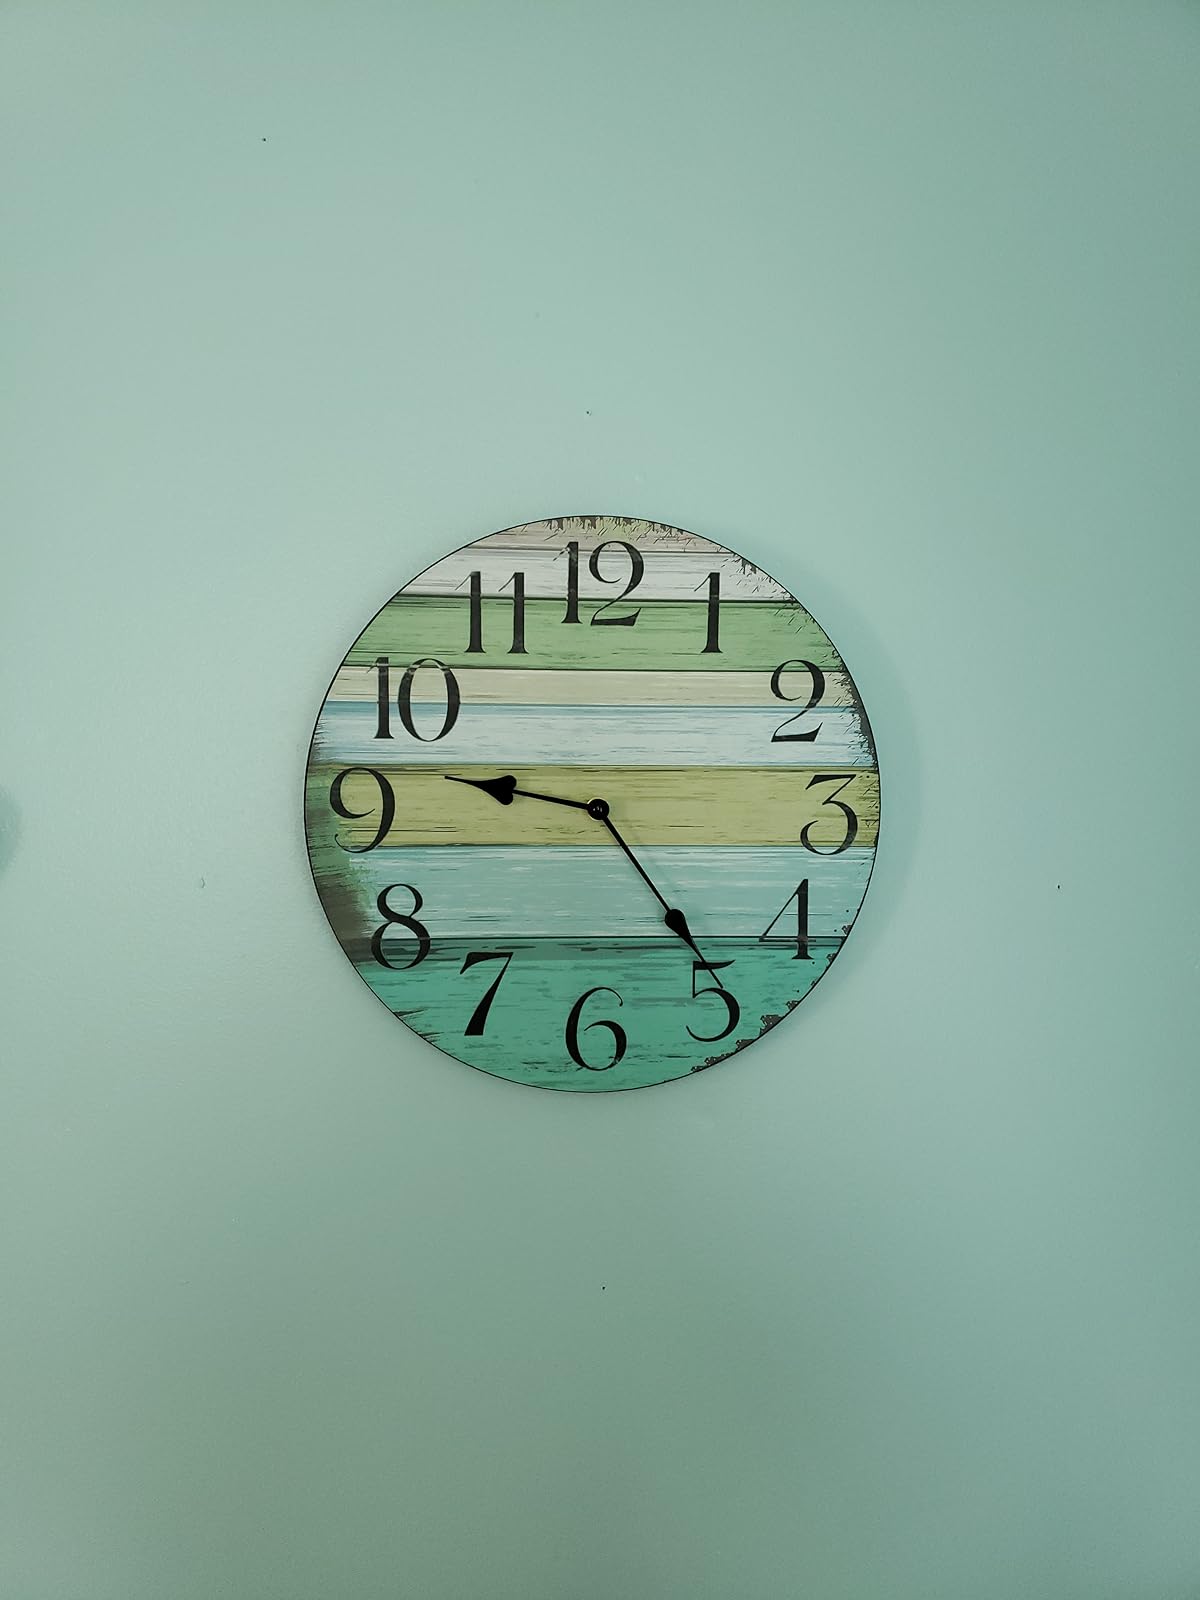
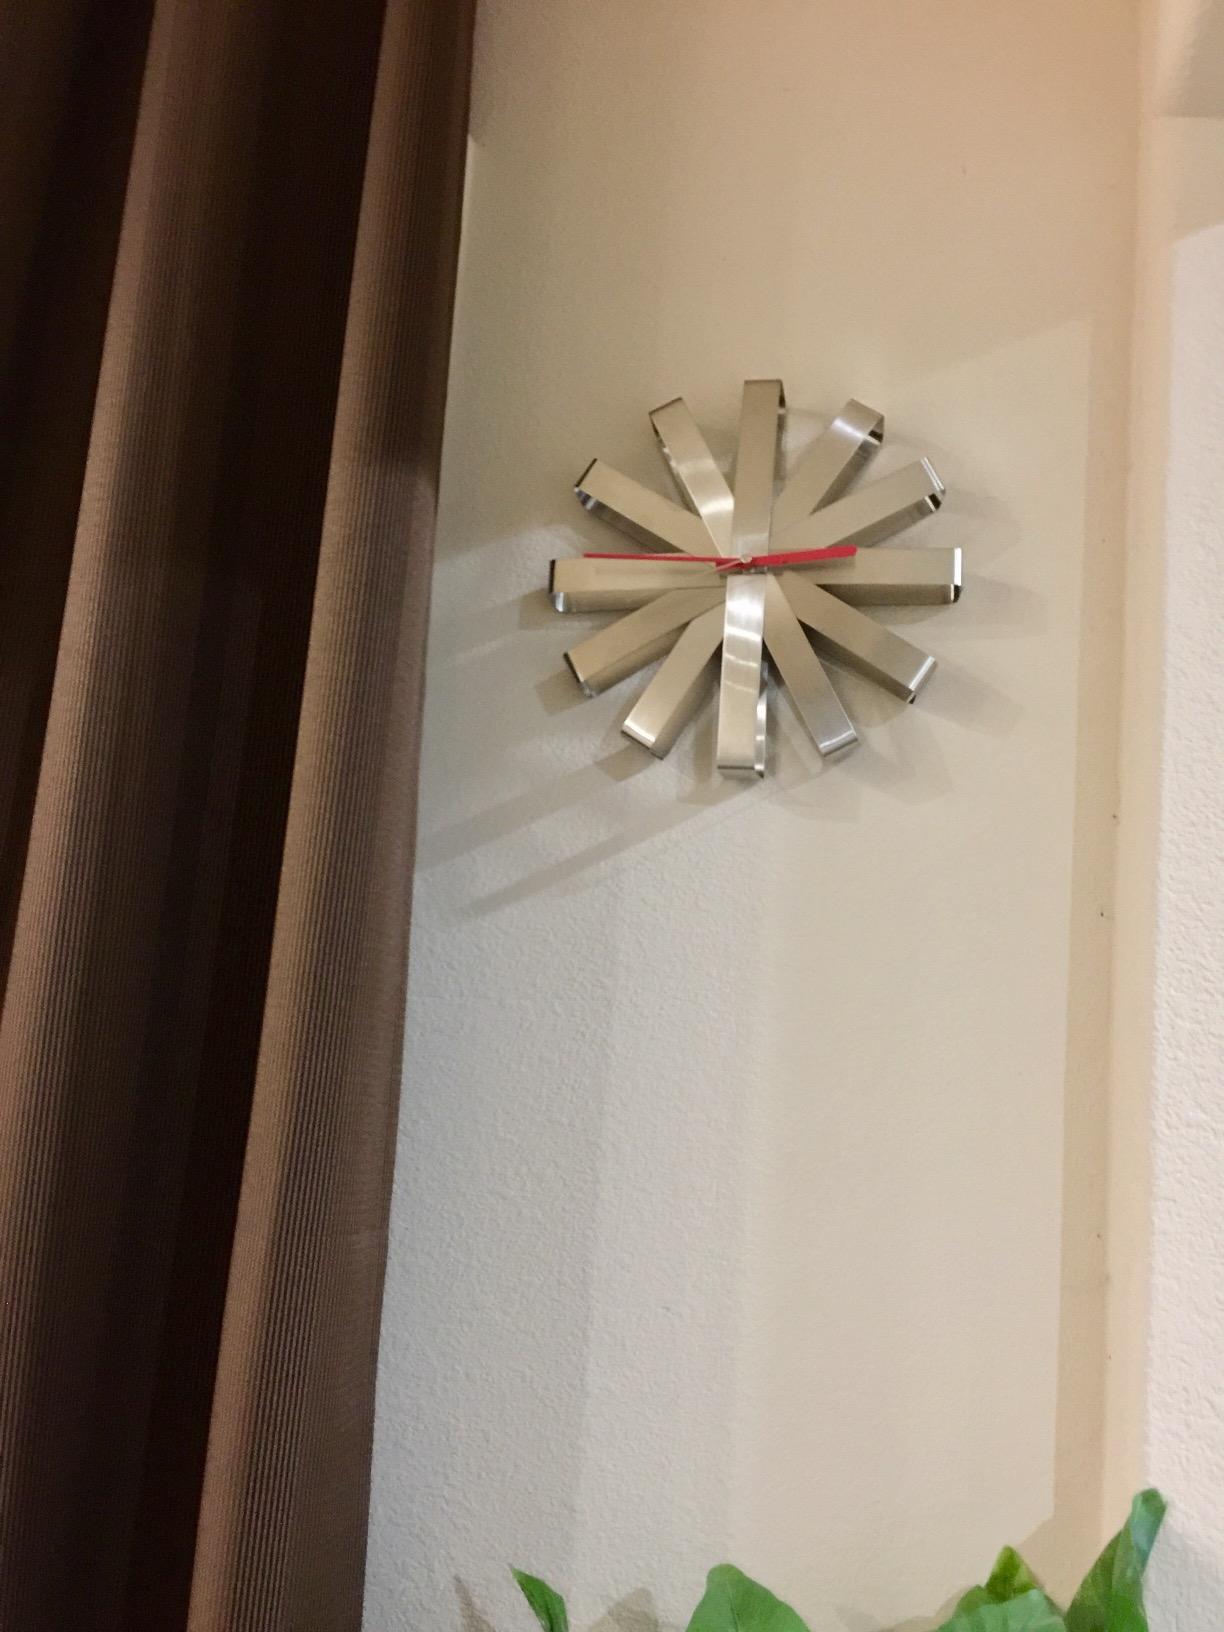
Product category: clock
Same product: no